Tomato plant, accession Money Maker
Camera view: horizontal (90 deg, fisheye); turntable rotation: 120 degrees
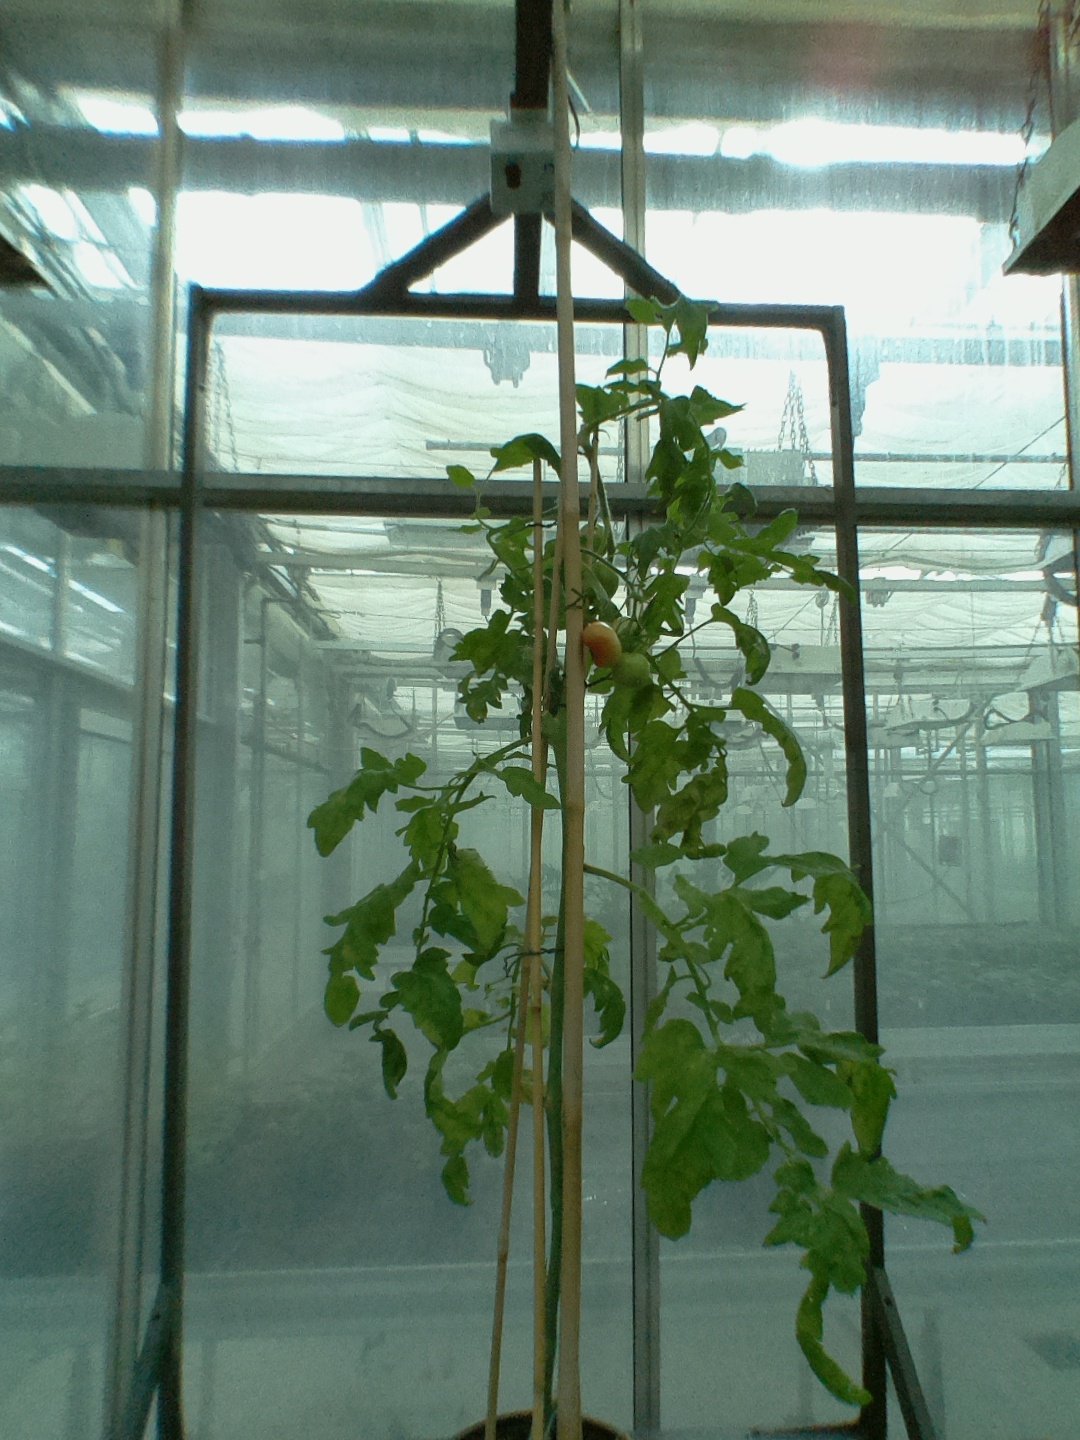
BBCH growth stage 80: fruits start showing typical ripe color (orange -> red)